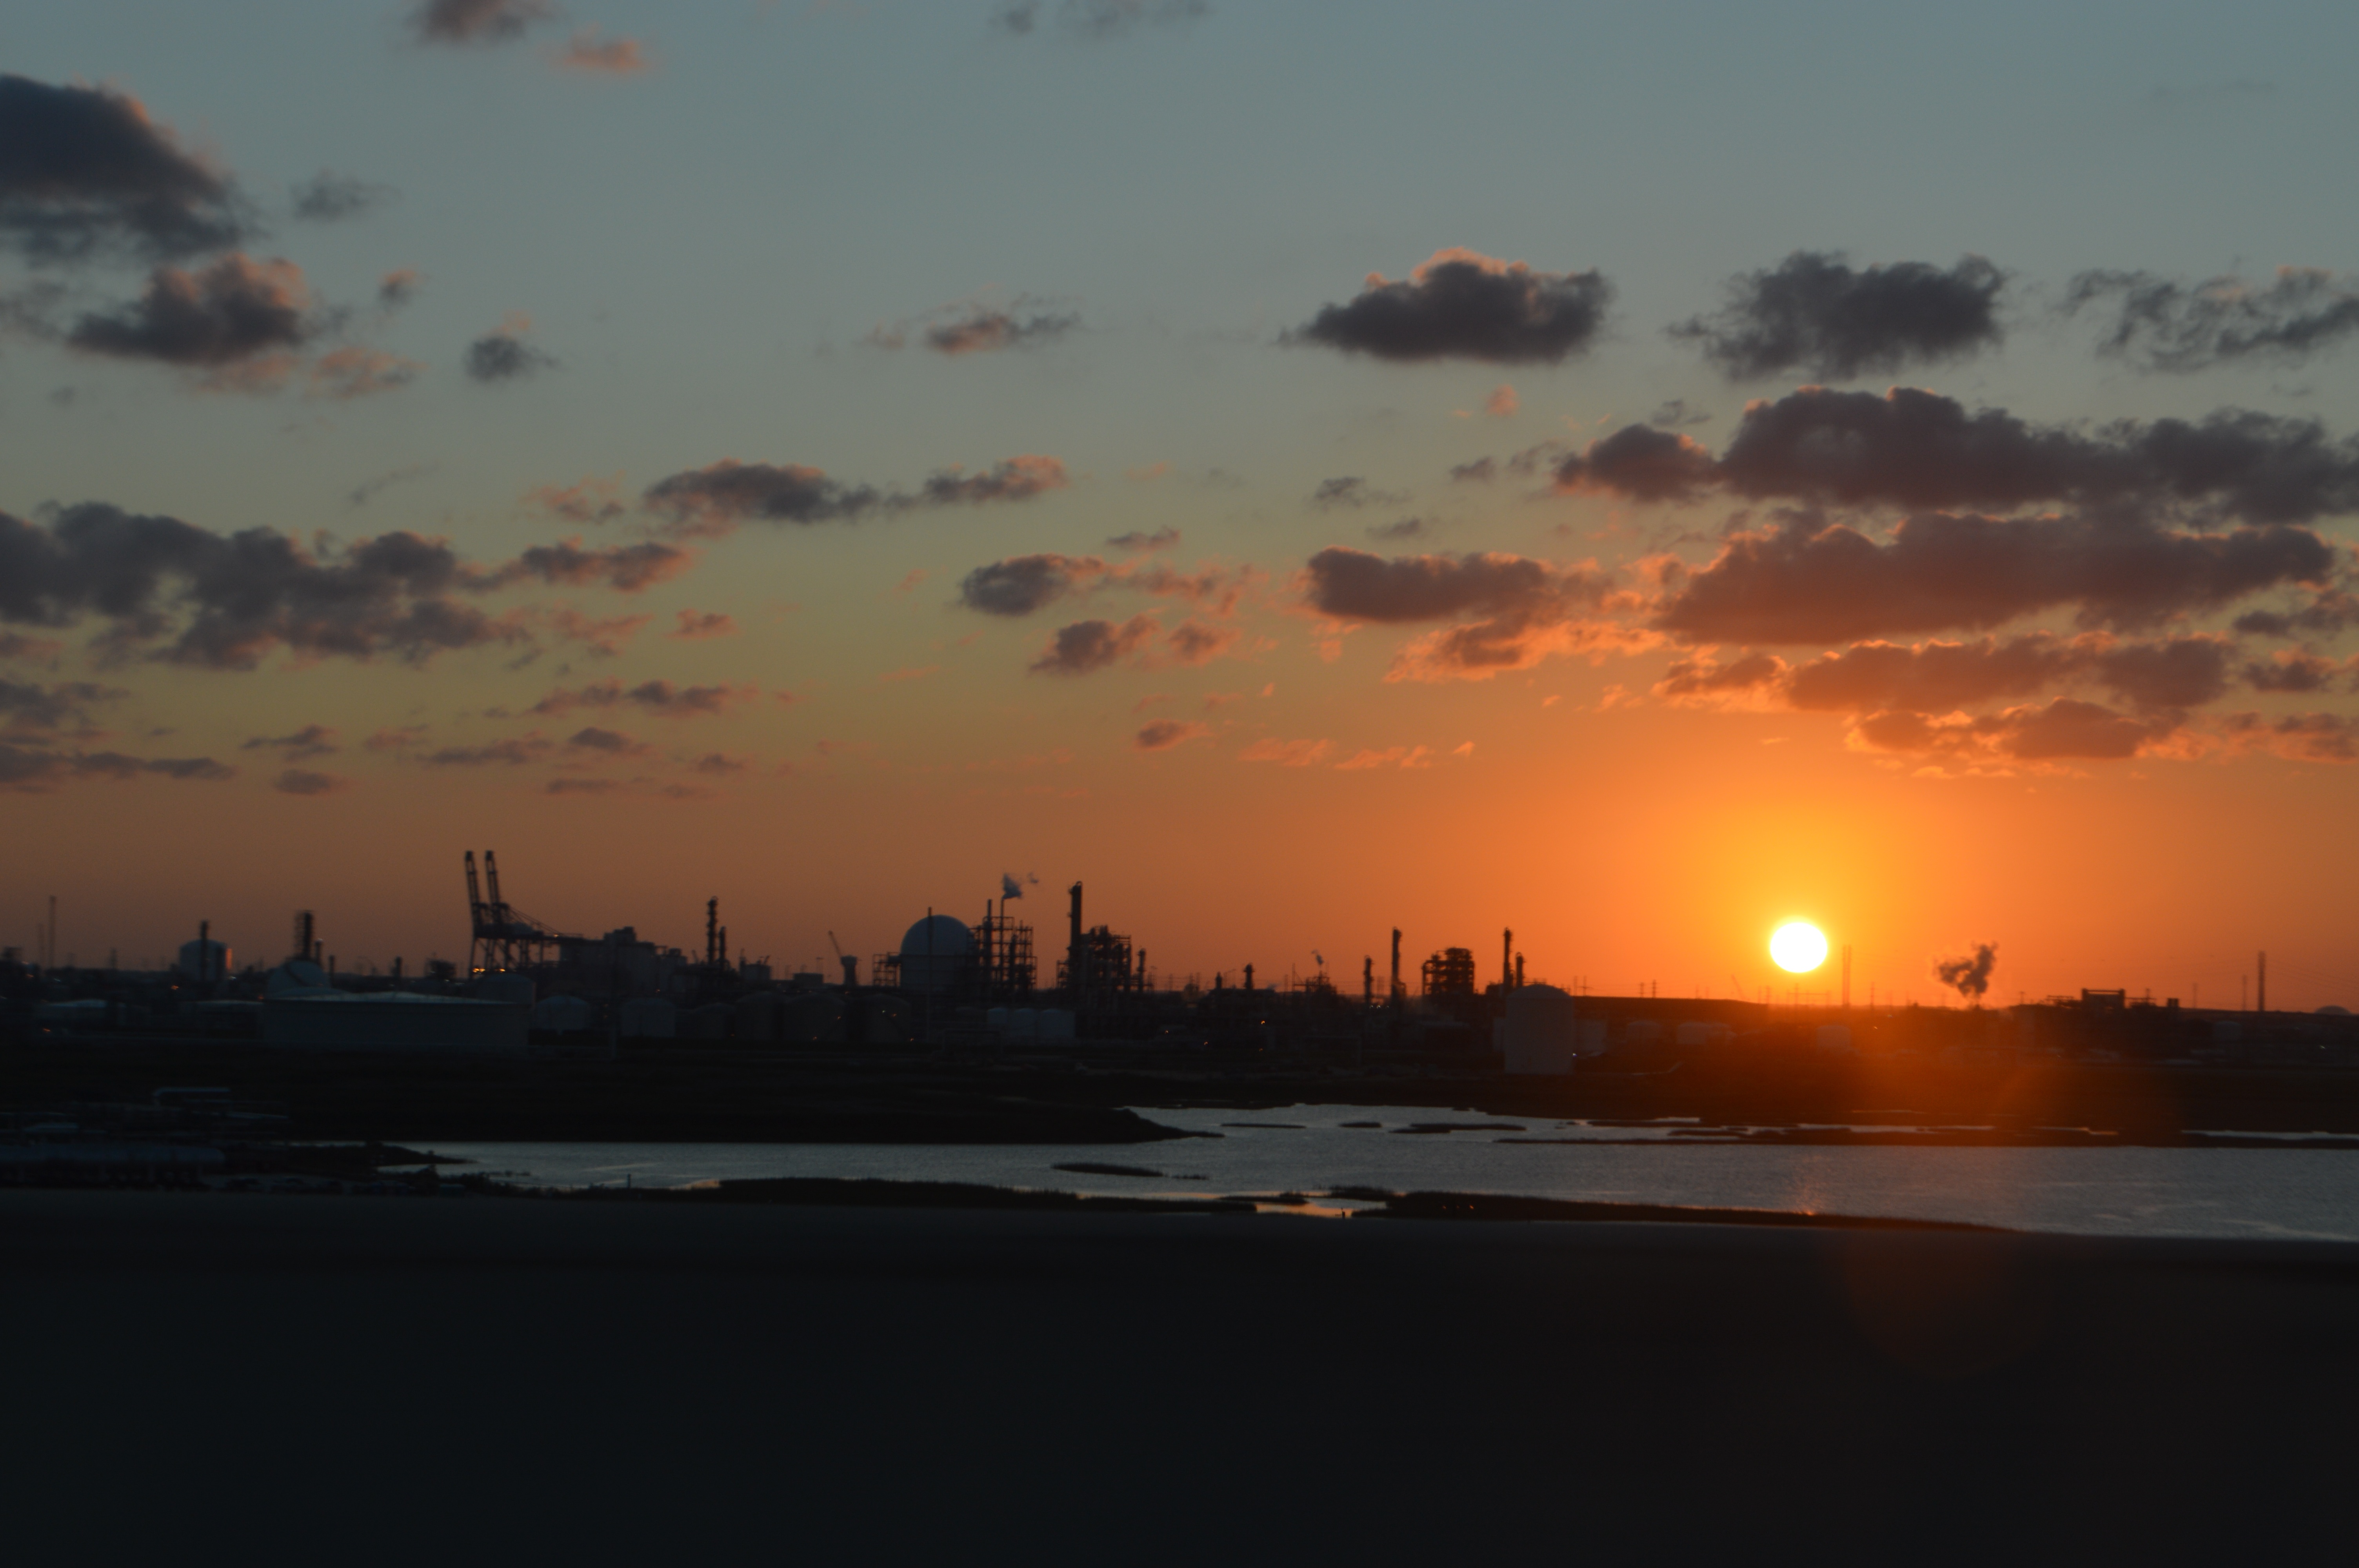
beach, sea, coast, horizon, cloud, sky, sun, sunrise, sunset, skyline, morning, dawn, dusk, evening, bay, afterglow